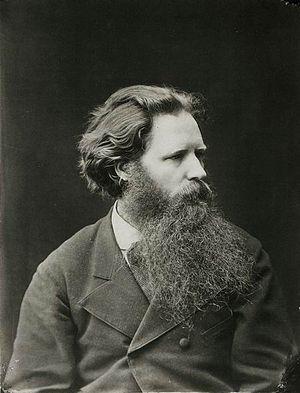
Andreï Ossipovitch Kareline est un peintre et photographe russe des XIXᵉ – XXᵉ siècle, un des créateurs de la photographie de genre artistique, membre de la Société russe de photographie, premier président de la Société des artistes de peinture historique.